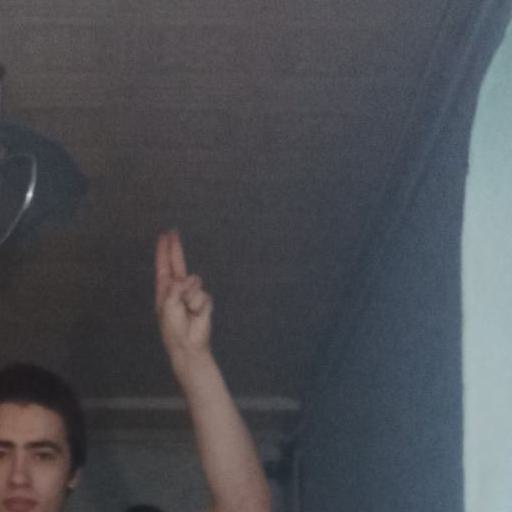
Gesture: two_up